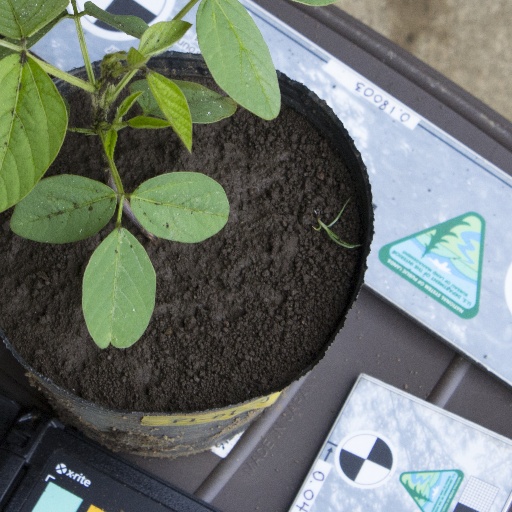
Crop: soybean